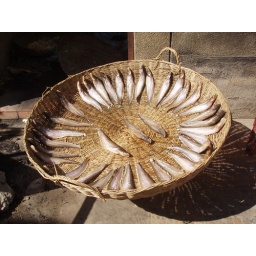
dead fish in basket